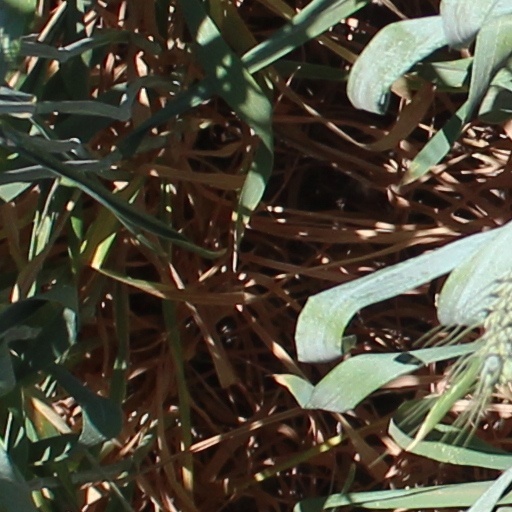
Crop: wheat